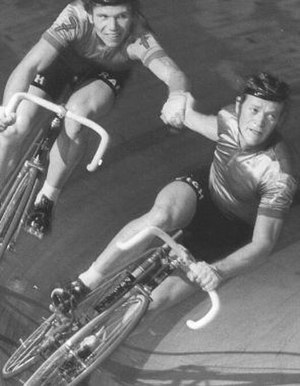
Günter Haritz
Günter Haritz er en tysk forhenværende cykelrytter. Hans foretrukne disciplin var banecykling, hvor han blandt andet vandt guld i 4.000 meters holdforfølgelsesløb ved Sommer-OL 1972.